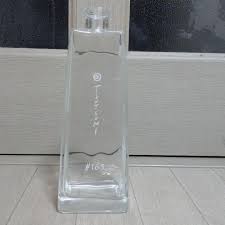
Waste category: glass